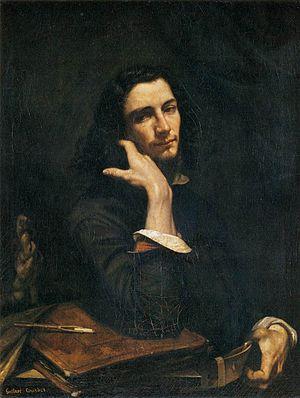
Gustave Courbet, né le 10 juin 1819 à Ornans et mort le 31 décembre 1877 à La Tour-de-Peilz, est un peintre et sculpteur français, chef de file du courant réaliste.